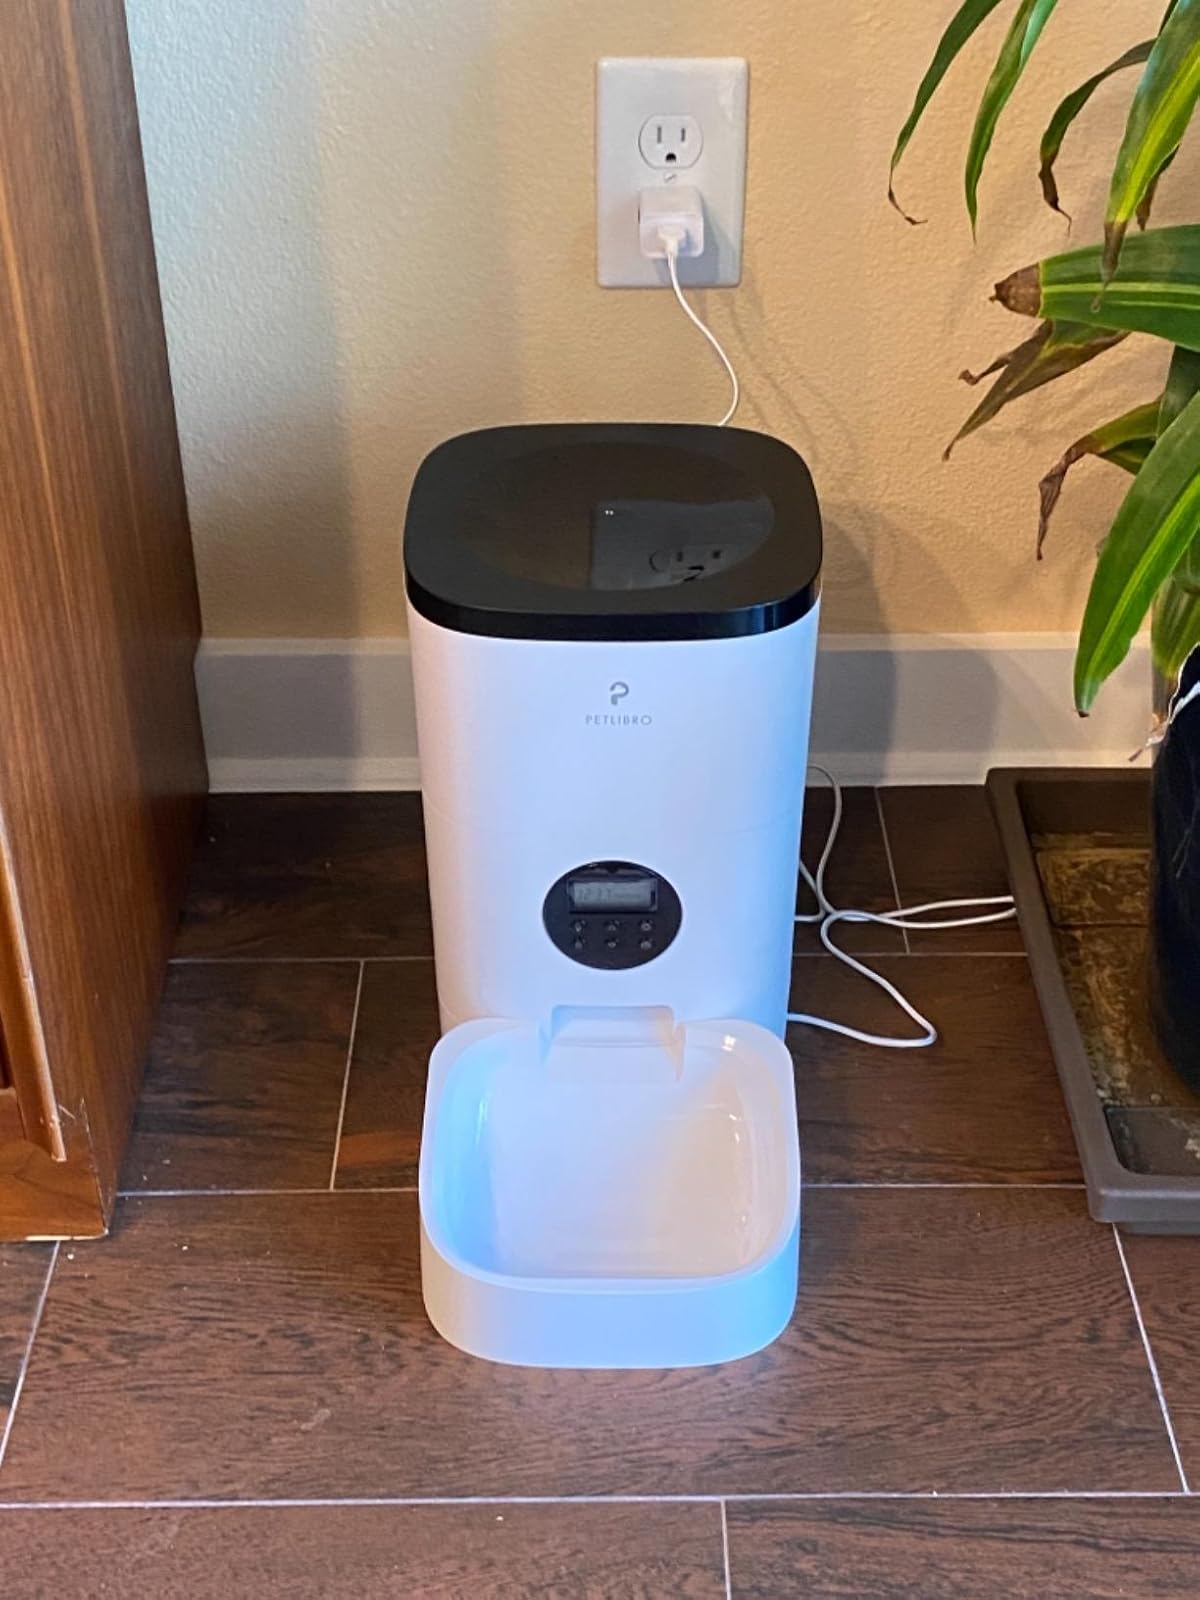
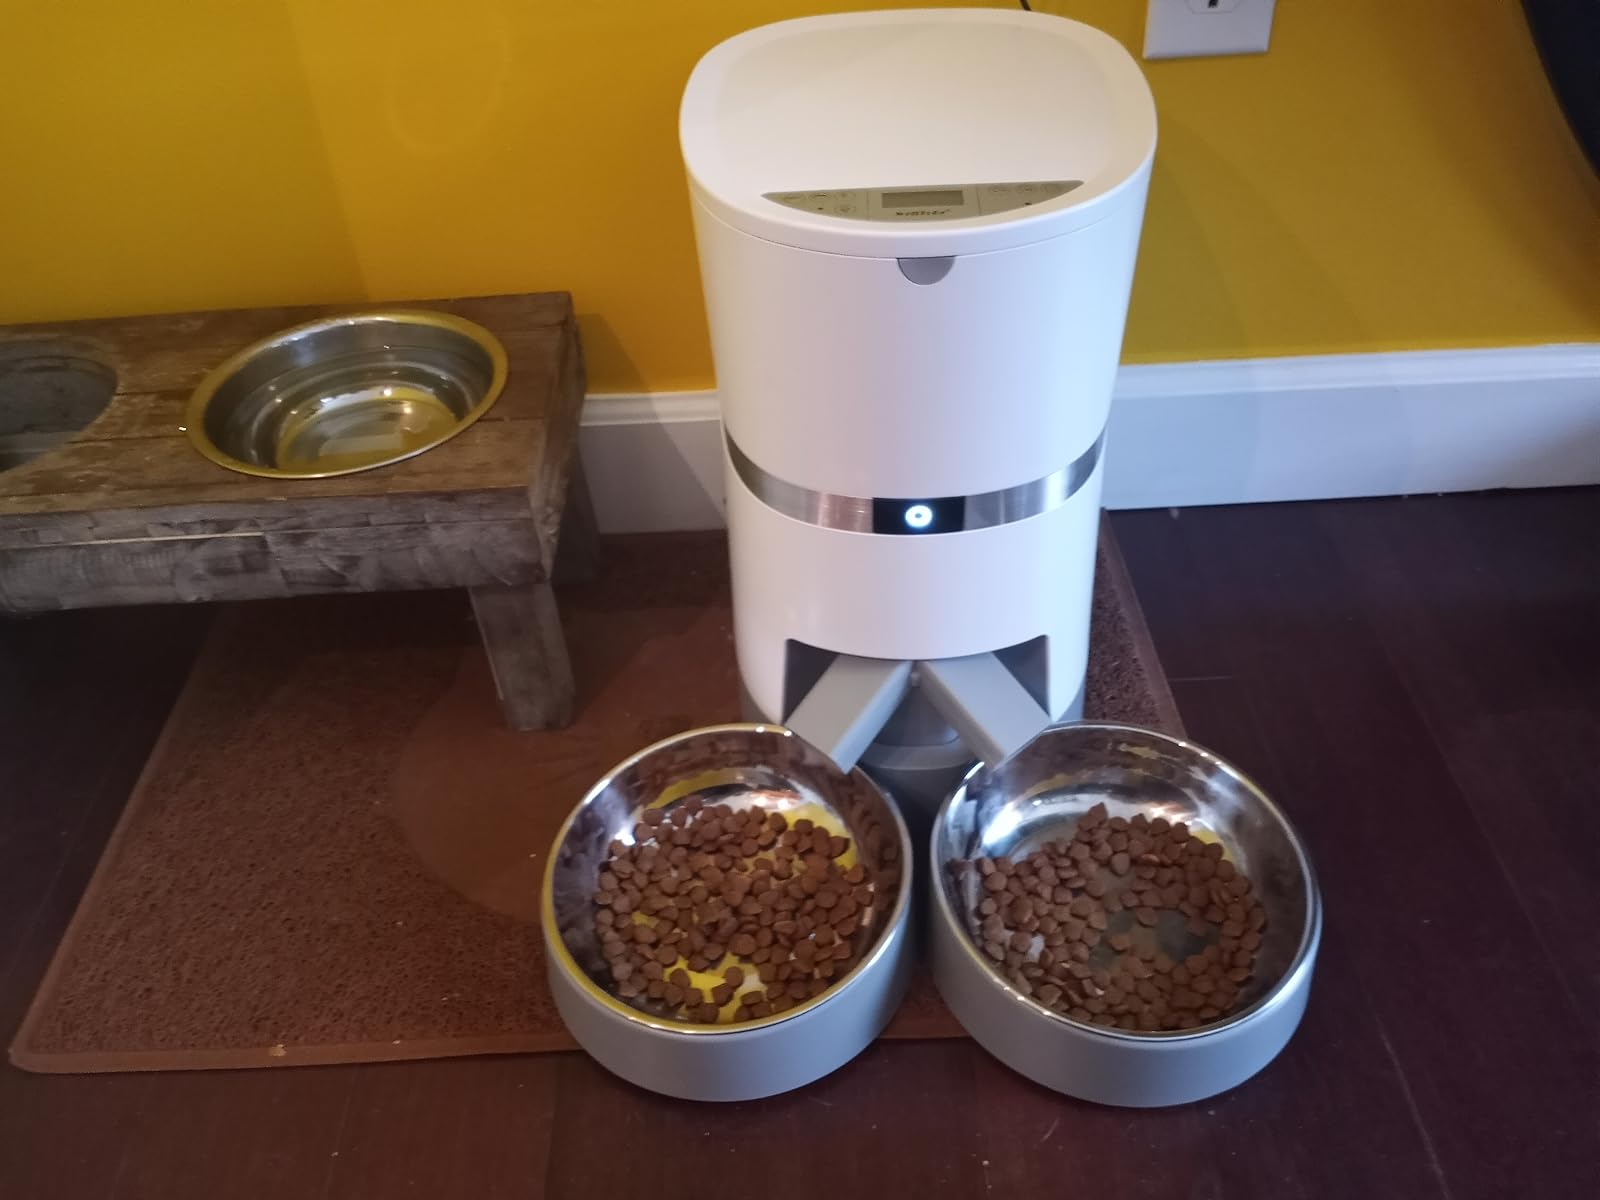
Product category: items_feeder
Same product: no